Grupo de Ações Táticas Especiais

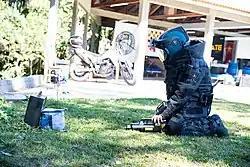
Bomb disposal training.

Currently, enrollment in GATE is given upon completion of the course of Special Tactical Actions, lasting 6 weeks.